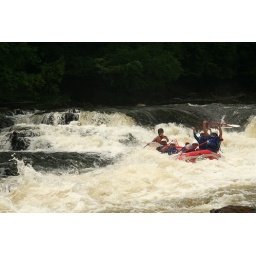
white water rafting in wisconsin